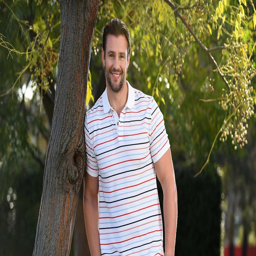
rugby player shoots the new campaign .